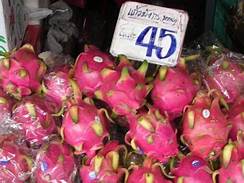
Label: Dragonfruit